Alberto Fernández (sport shooter)

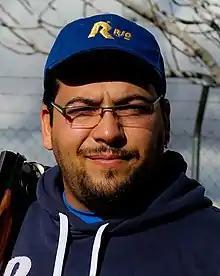
Fernández in 2014

Alberto Fernández Muñoz (born 16 June 1983 in Madrid) is a Spanish trap shooter. He competes in Trap Shooting and Olympic pit, being triple world champion in the years 2010, 2013, and 2018.